Landsknecht

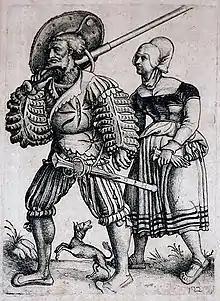
" with his Wife", by Daniel Hopfer. Note the "Zweihänder" over his shoulder and the smaller "Katzbalger" at his hip.

They are attested as deployed in the armies of Kings John III of Navarre and successor Henry II of Navarre during their campaigns to reconquer Navarre (1512–1524). In the same context, they are also found fighting on Charles V's side (battle for Hondarribia, 1521–1524) where they performed strongly. They also served in high numbers in the Imperial army during the campaigns of Austria (1532), France (1542), Germanic Reformed League (1547) and in of all the Italian wars. Others also fought on the Habsburg-Ottoman frontier.